De Profundis (letter)

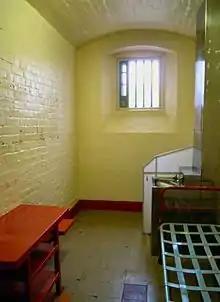
Wilde's cell in Reading Gaol where he wrote "De Profundis" – as it appears presently (2016).

In 1891, Wilde began his intimate friendship with Lord Alfred Douglas, a young, vain aristocrat. As the two grew closer, family and friends on both sides urged Wilde and Douglas to lessen their friendship. Lord Alfred's father, the Marquess of Queensberry, often argued with his son about the topic. Especially after the suicide death of his eldest son, the Viscount Drumlanrig, Queensberry privately accused them of improper acts and threatened to end Lord Alfred's allowance. When they refused, he began publicly harassing Wilde. During early 1895 Wilde had become famous and successful with his plays "An Ideal Husband" and "The Importance of Being Earnest" on stage in London. When Wilde returned from holidays after the premieres, he found Queensberry's card at his club with the inscription: "For Oscar Wilde, posing somdomite".